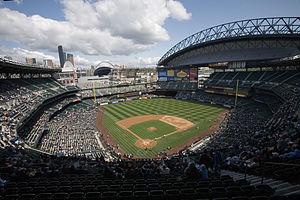
Les Mariners de Seattle sont une franchise de baseball de la Ligue majeure de baseball situé à Seattle. Ils évoluent dans la division Ouest de la Ligue américaine. Les Mariners jouent depuis 1999 au Safeco Field, enceinte de 47 116 places.
Le T-Mobile Park est un stade de baseball à toit rétractable qui est adjacent au CenturyLink Field et situé dans le quartier de SoDo à Seattle, dans l'État Washington.